Death of Ricky Reel

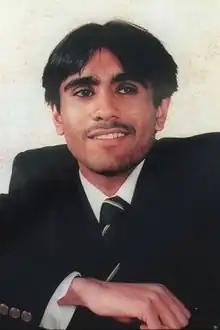
Reel shortly before his death

Lakhvinder "Ricky" Reel, a 20-year-old British man, died in October 1997 in London, United Kingdom. He was last seen alive in the early morning of 15 October and on 21 October his body was recovered from the River Thames near Down Hall Road, in the town centre of Kingston upon Thames.